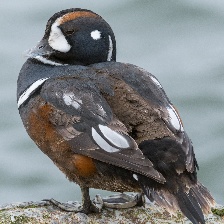
Species: HARLEQUIN DUCK
Scientific name: HISTRIONICUS HISTRIONICUS
ImageNet parent category: drake